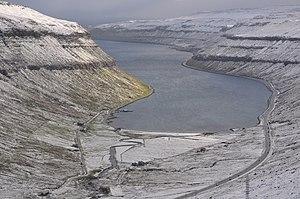
Kaldbaksbotnur est un village des îles Féroé situé sur l'île de Streymoy.